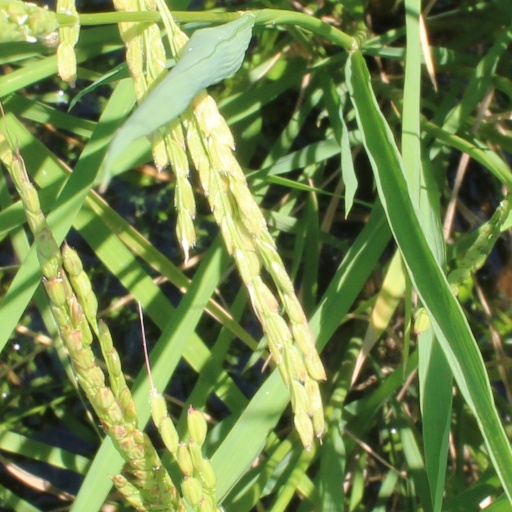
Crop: rice